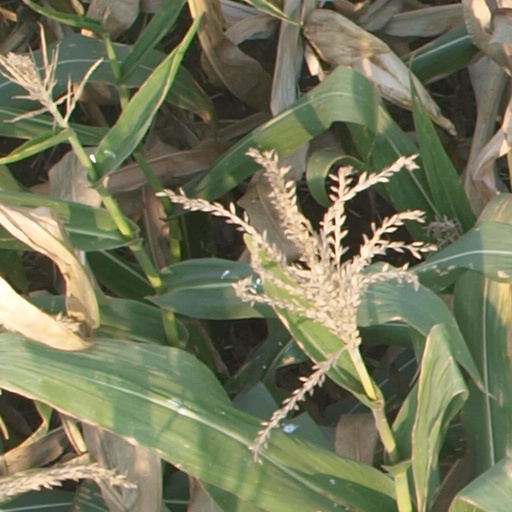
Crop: maize; corn